Moses Fleetwood Walker

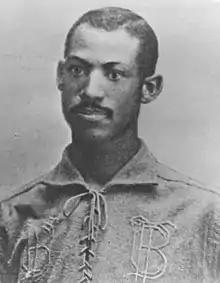
Walker, c. 1884

Moses Fleetwood Walker (October 7, 1856 – May 11, 1924), sometimes nicknamed Fleet Walker, was an American professional baseball catcher credited with being the first black man to play major league baseball. A native of Mount Pleasant, Ohio, and a star athlete at Oberlin College as well as the University of Michigan, Walker played for semi-professional and minor league baseball clubs before joining the Toledo Blue Stockings of the American Association (AA) for the 1884 season.